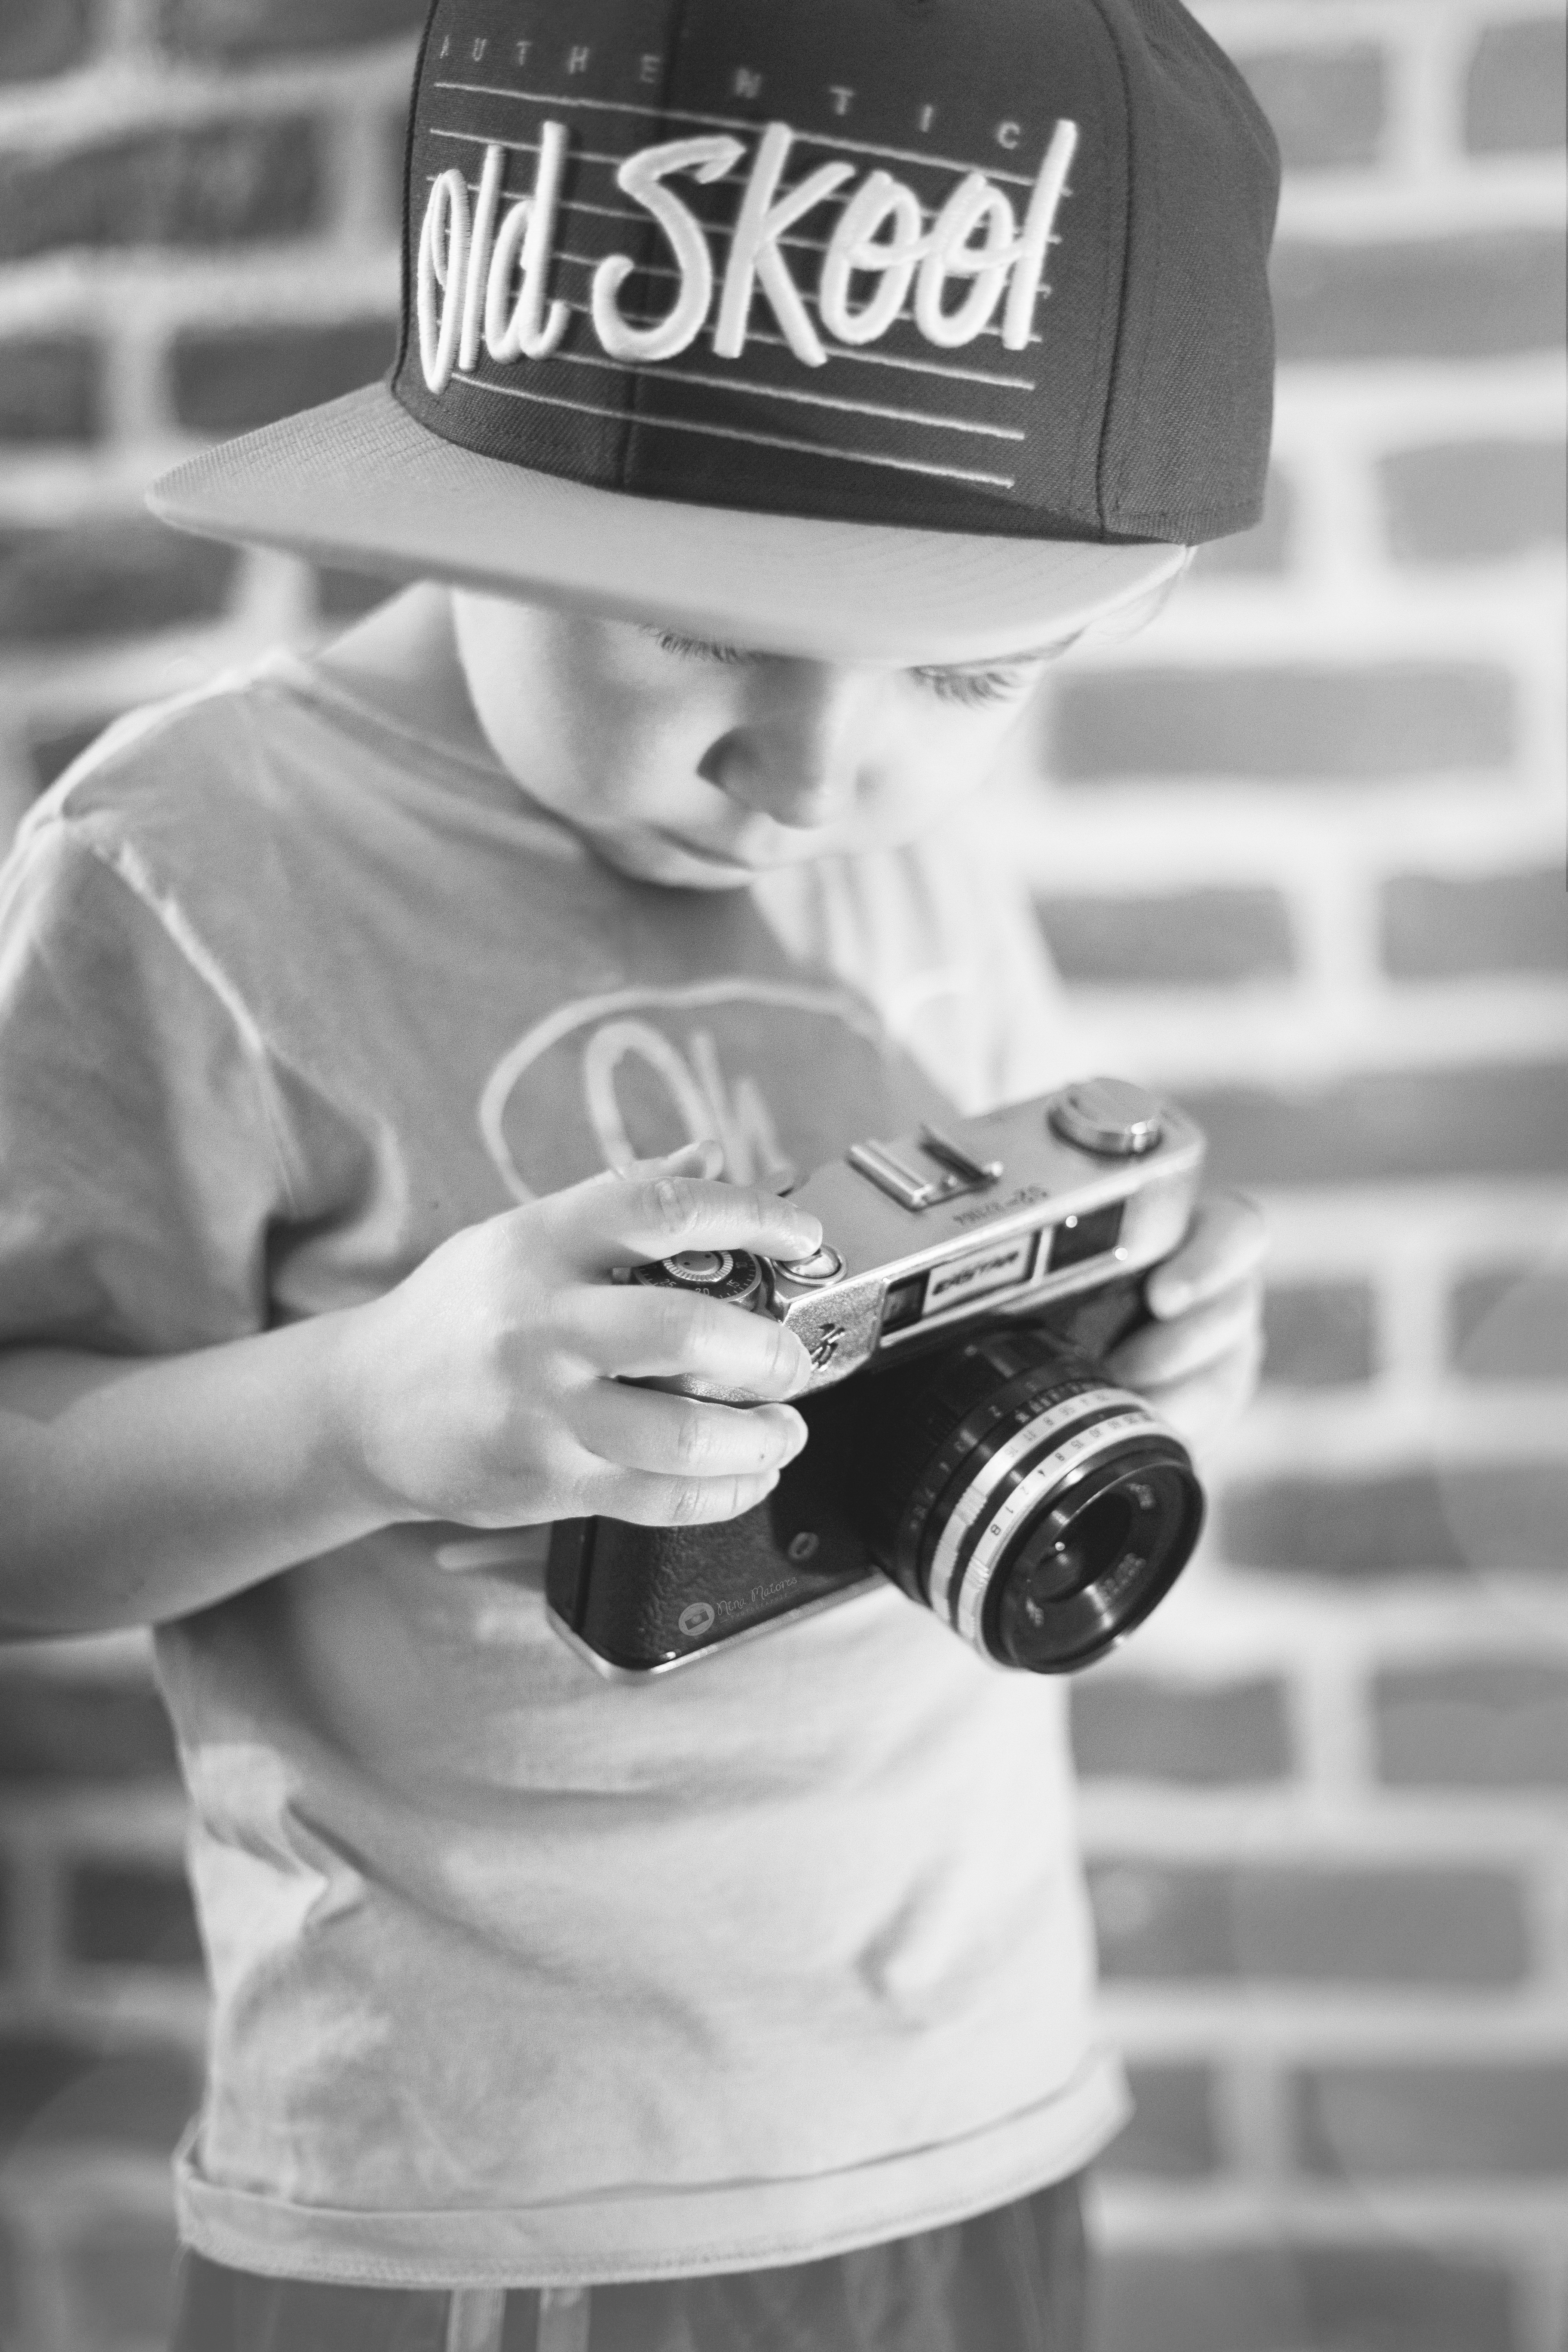
black and white, white, camera, photography, photographer, boy, photo, child, clothing, black, monochrome, baby, old camera, children, cool, cap, photograph, old school, photo camera, monochrome photography